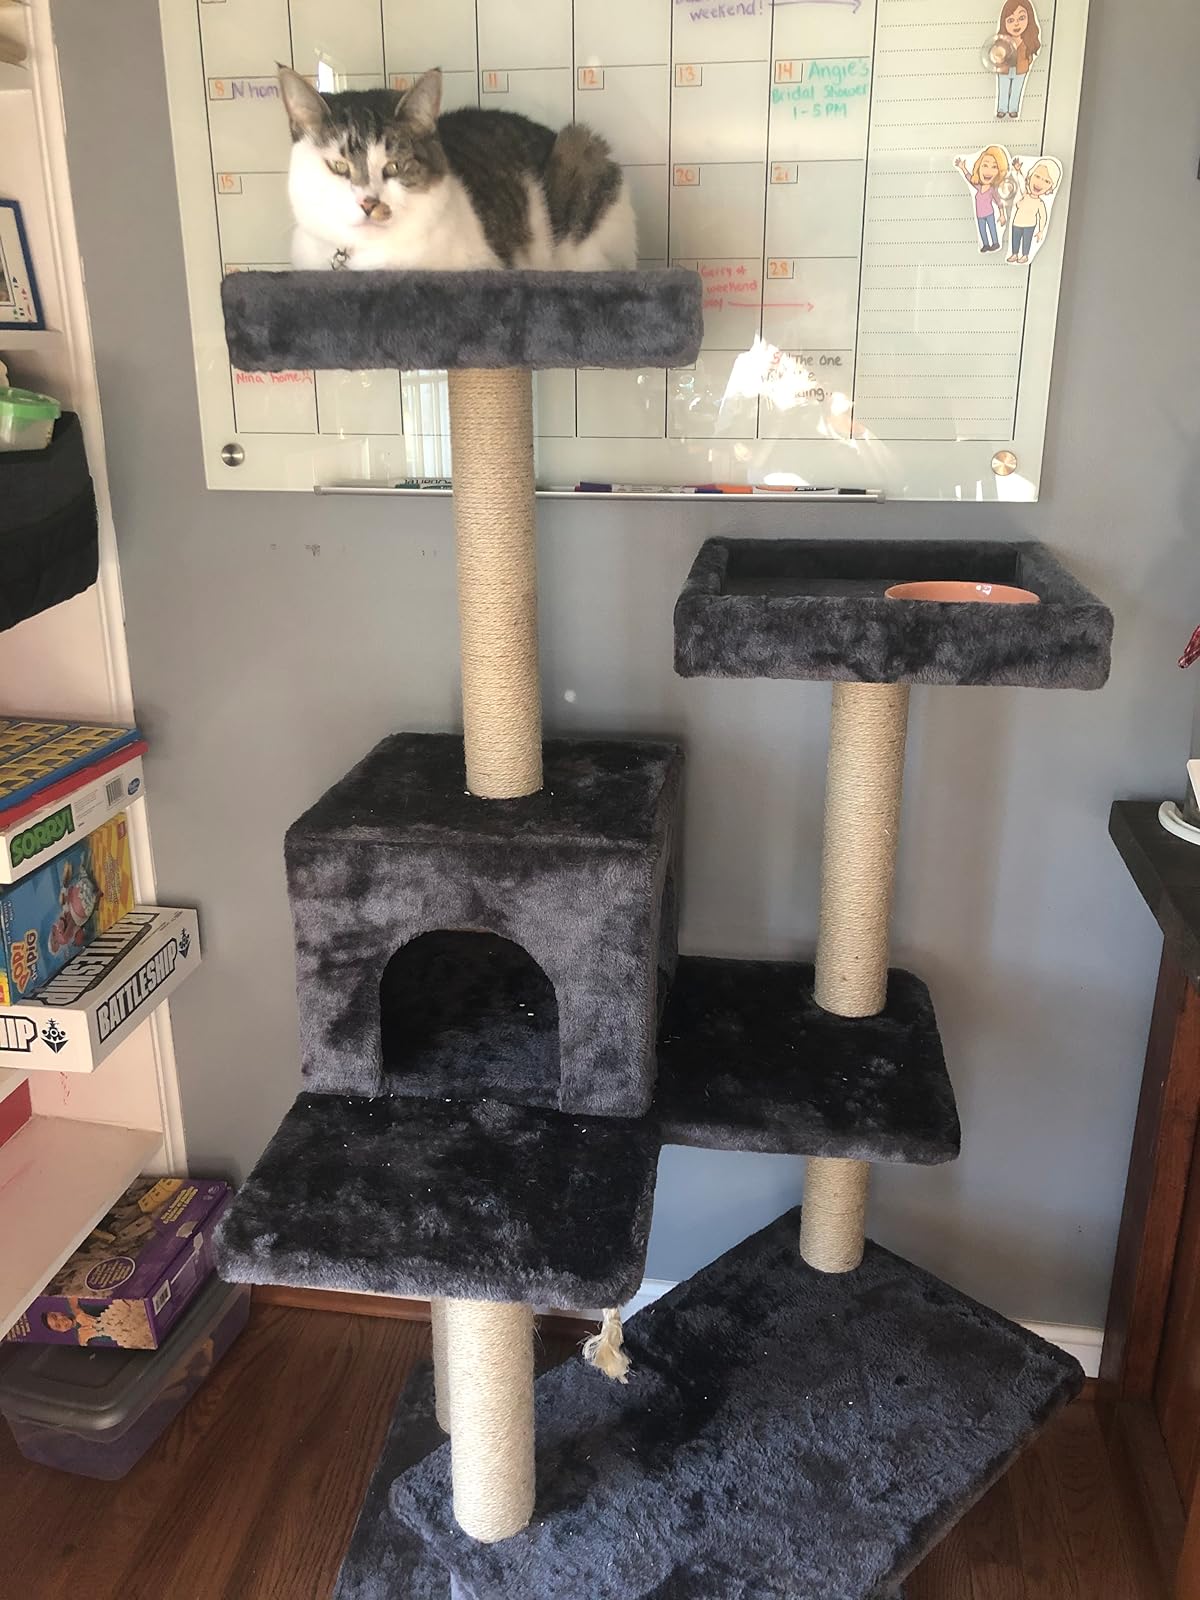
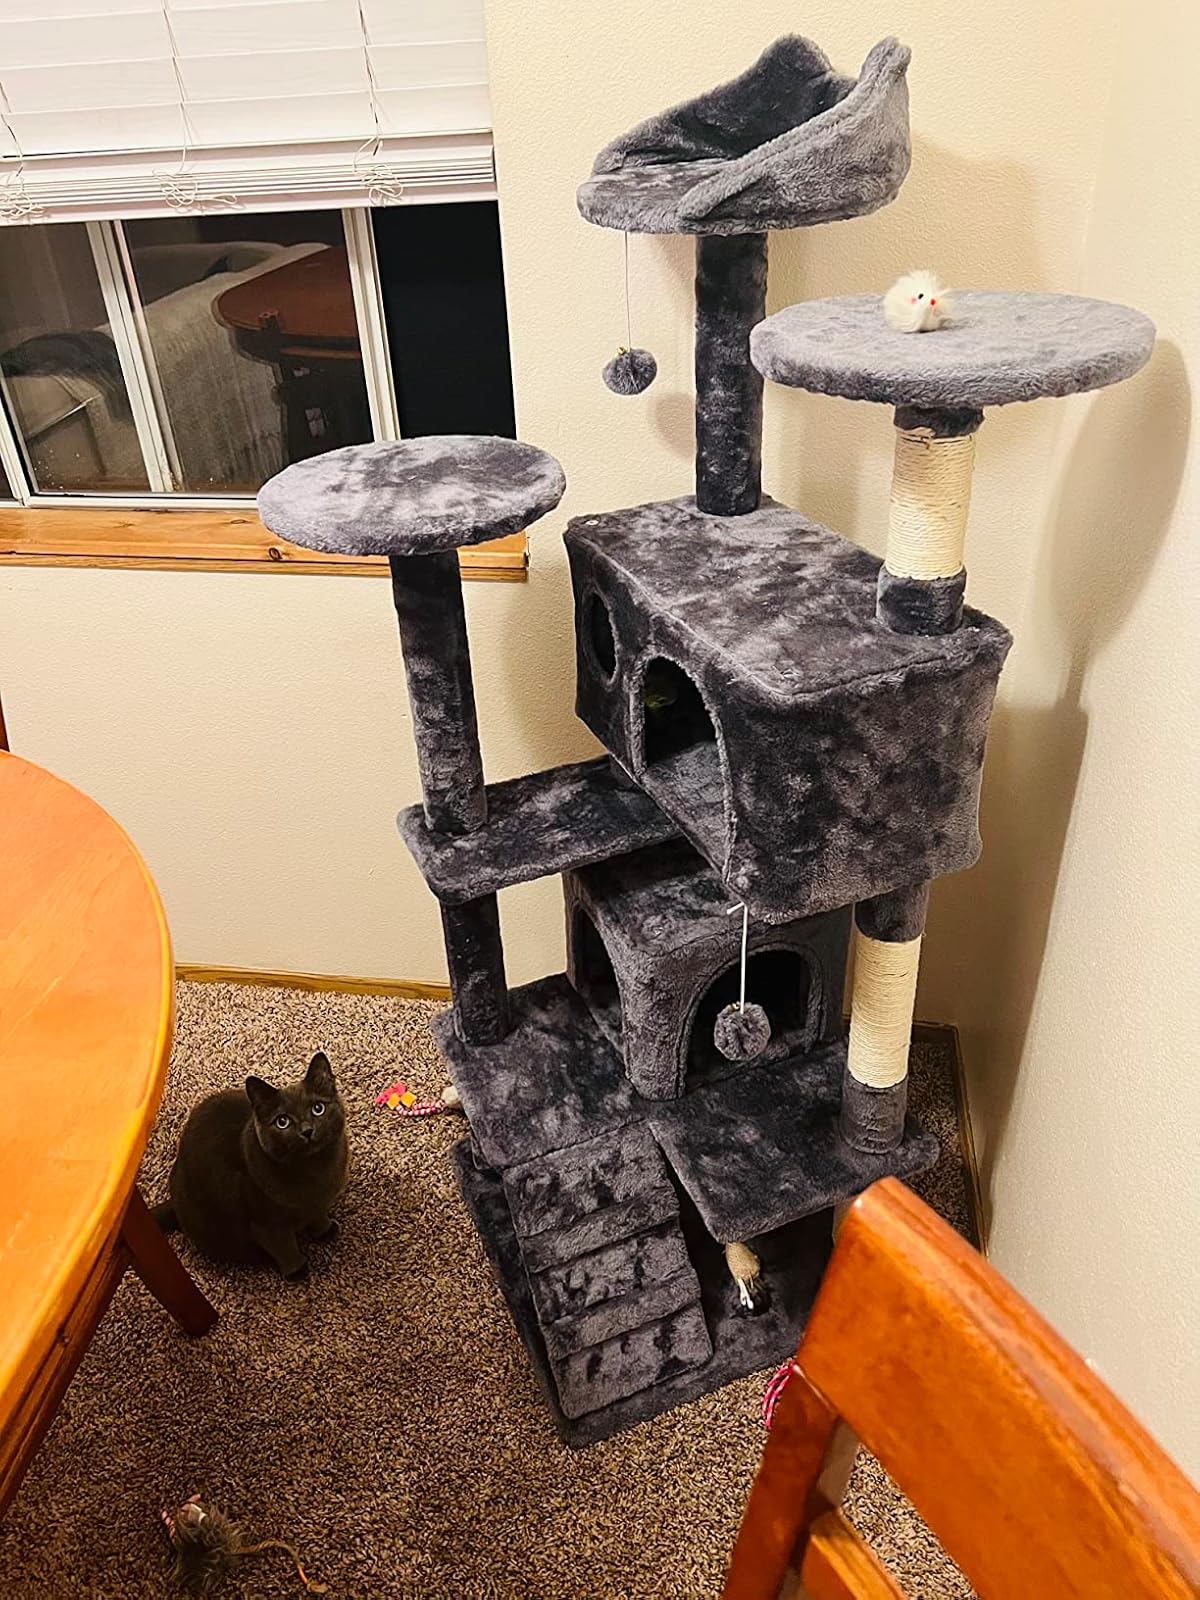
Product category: items_cat tree
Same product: no